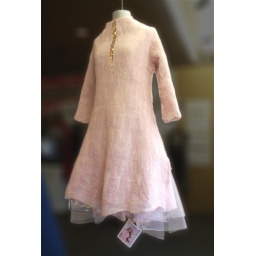
Handmade, wetfelted seamless woollen dress with underskirt in tulle. decorated with golden cequins in art deco style. sold.